Hinaleimoana Wong-Kalu

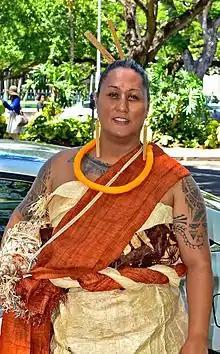
Kumu Hula Hinaleimoana Kwai Kong Wong-Kalu at the 2016 Kamehameha Day Lei Draping

Hinaleimoana Kwai Kong Wong-Kalu, (born May 15, 1972) also known as Kumu Hina, is a Native Hawaiian "māhū" – a traditional third gender person who occupies "a place in the middle" between male and female, as well as a modern transgender woman. She is known for her work as a "kumu hula" ("hula teacher"), as a filmmaker, artist, activist, and as a community leader in the field of "Kānaka Maoli" language and cultural preservation. She teaches "Kānaka Maoli" philosophy and traditions that promote cross-cultural alliances throughout the Pacific Islands. Kumu Hina is known as a "powerful performer with a clear, strong voice"; she has been hailed as "a cultural icon".